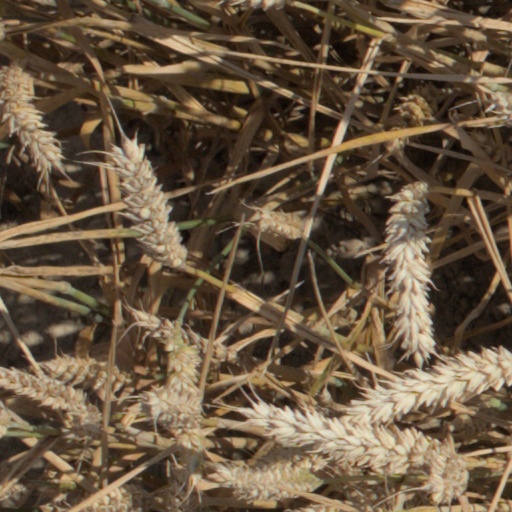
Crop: wheat